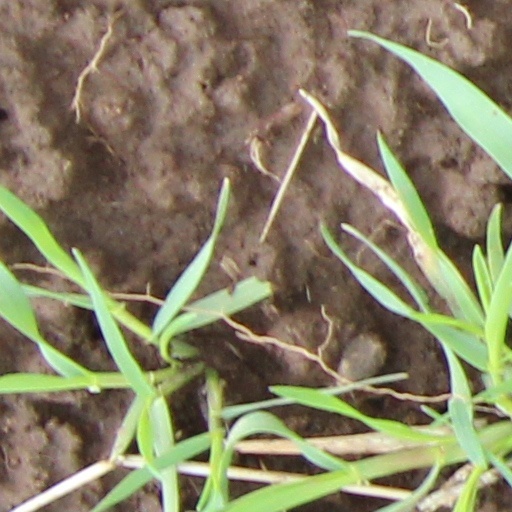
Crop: wheat